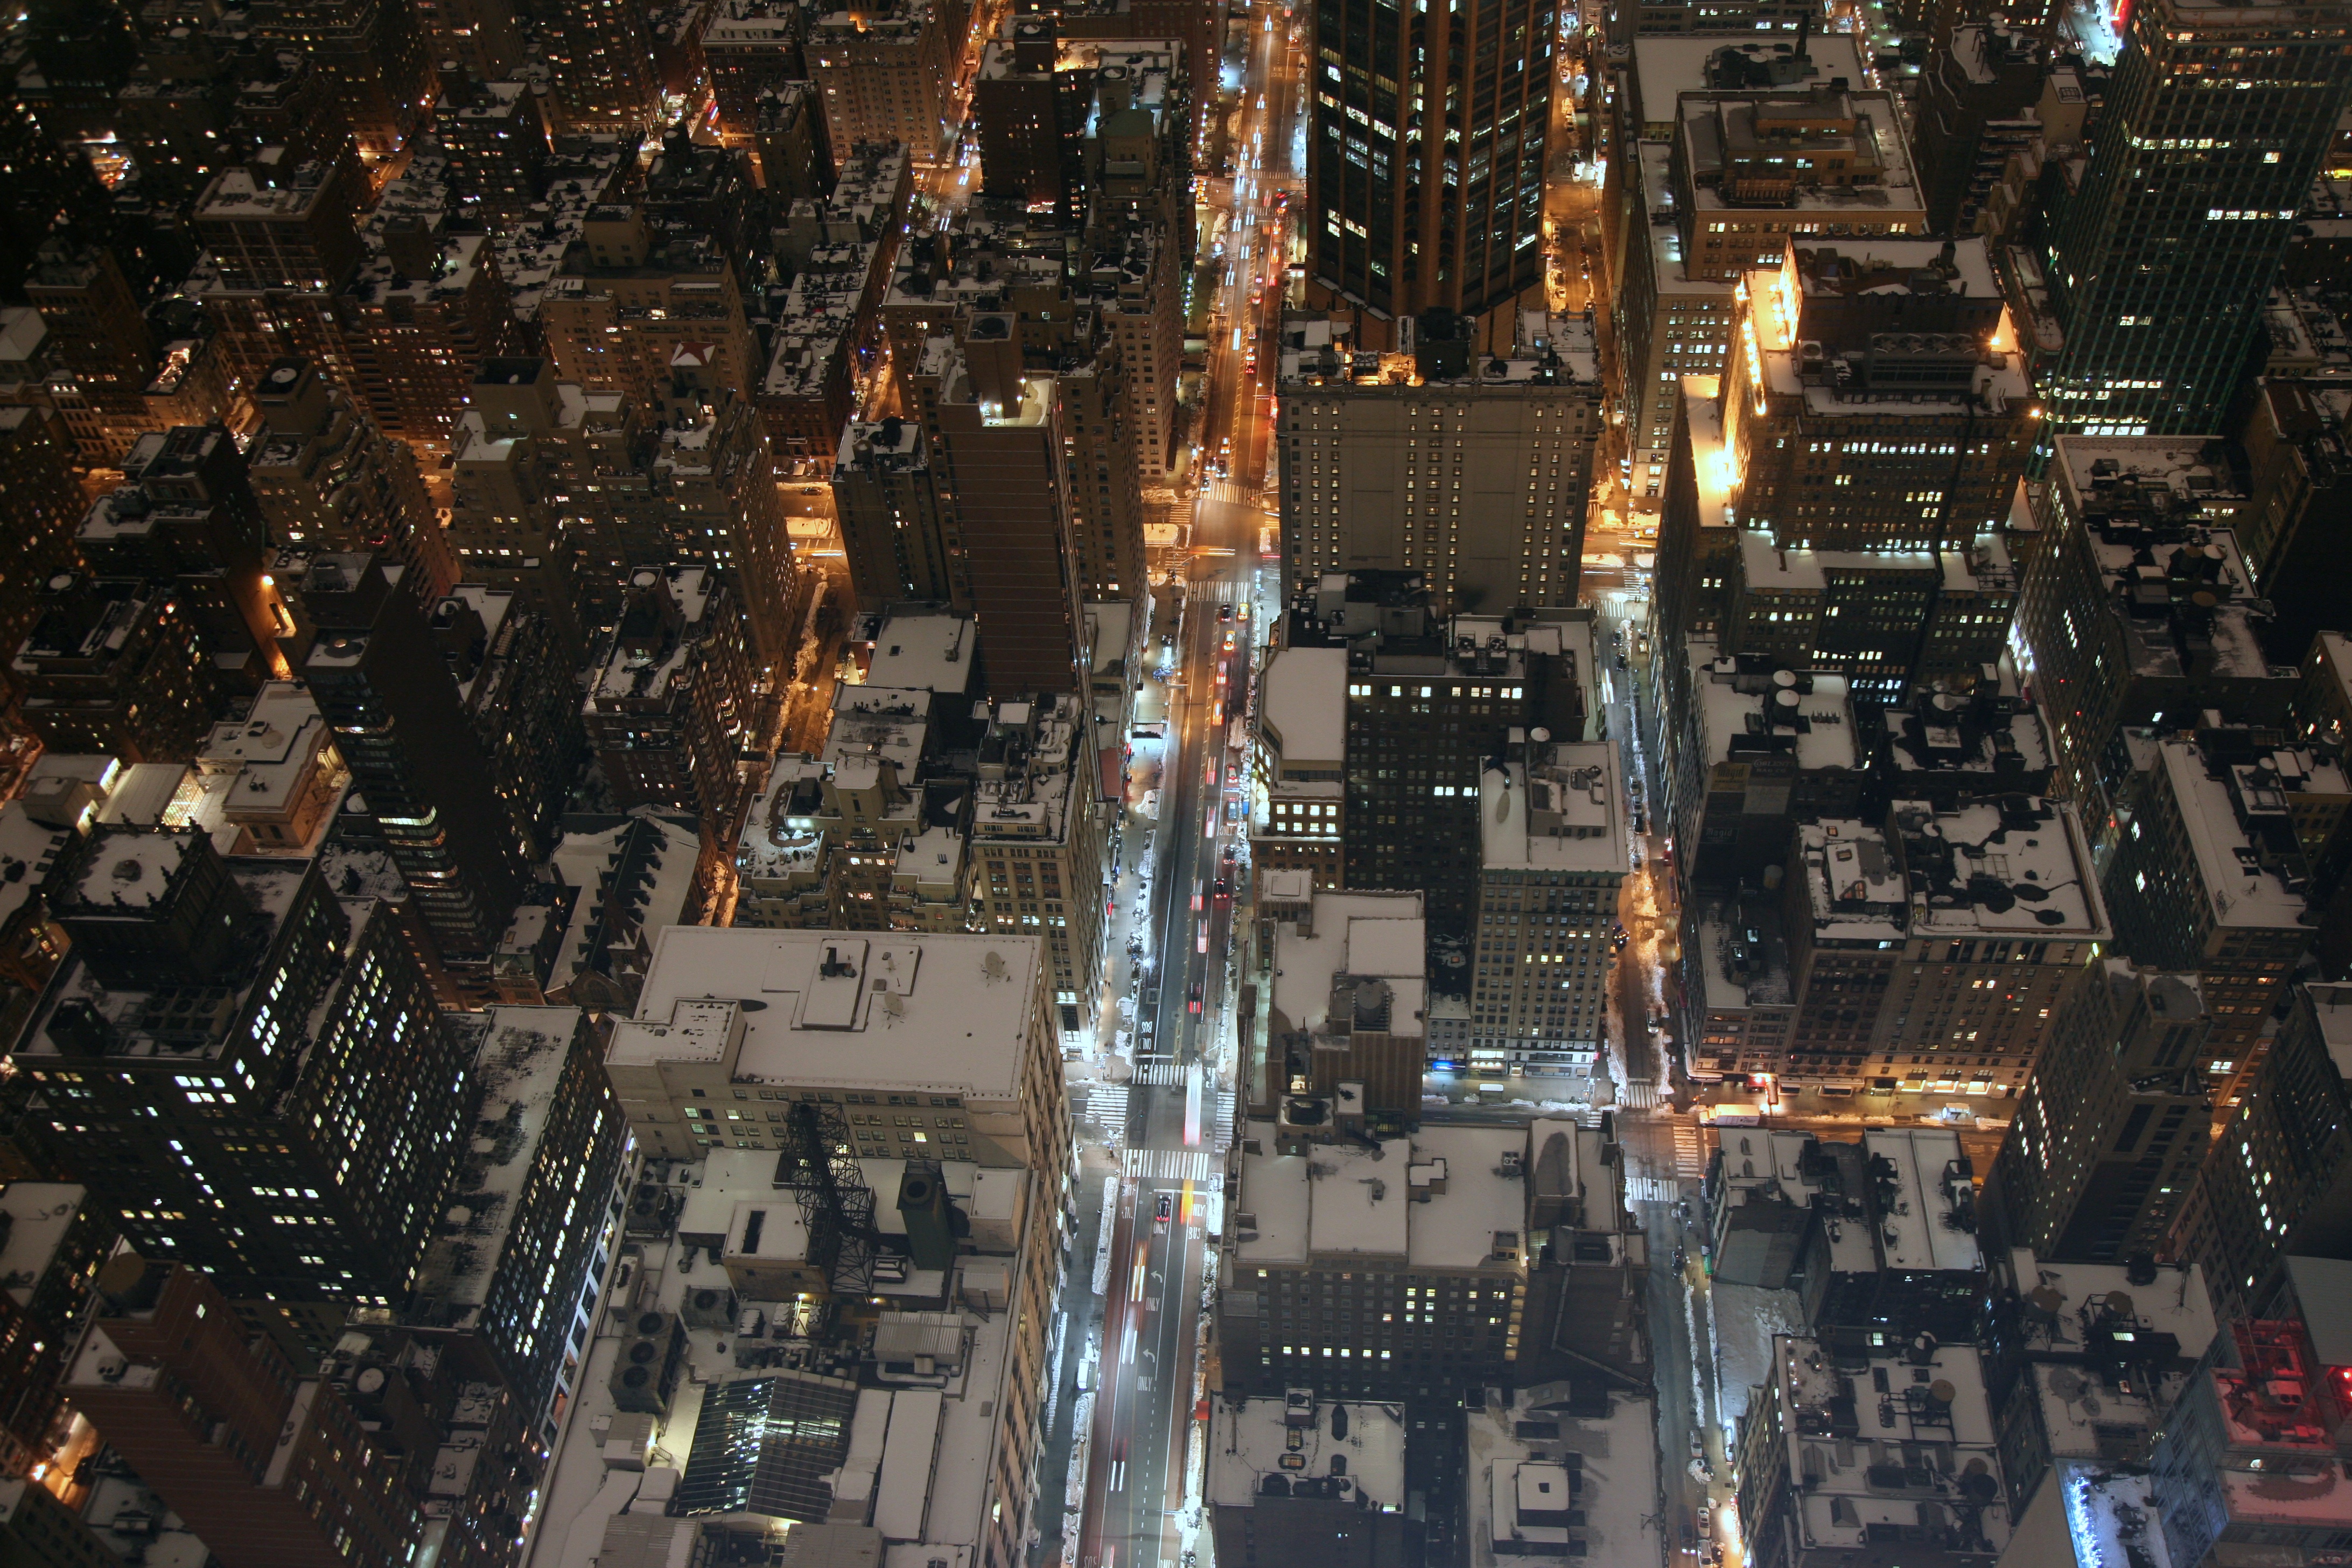
skyline, night, city, skyscraper, manhattan, crowd, cityscape, downtown, nyc, newyork, empirestatebuilding, newyorkcity, ny, metropolis, empirestate, skycraper, aerial photography, urban area, human settlement, metropolitan area